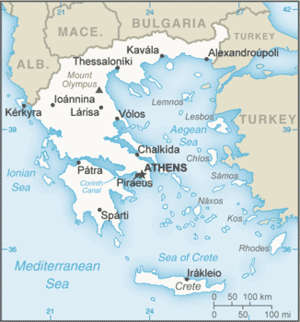
Grækenlands geografi
Grækenlands udstrækning
Grækenland er en republik i Sydeuropa, der dels består af en fastlandsdel, beliggende på den sydligste del af Balkanhalvøen. Dels af et arkipelag med over 2.000 øer. Landet har et samlet areal på 131.957 km², hvoraf de 130,647 km² er land og de 1,310 km² er vand.